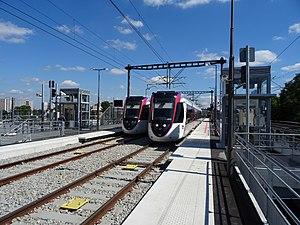
2 Citadis Dualis au terminus du Bourget.
La gare du Bourget est une gare ferroviaire française de la ligne de La Plaine à Hirson et de la ligne de Sartrouville à Noisy-le-Sec, située sur le territoire de la commune du Bourget, dans le département de la Seine-Saint-Denis en région Île-de-France. La gare est également limitrophe, au sud, de la commune de Drancy et très proche de la limite communale avec La Courneuve à l'ouest.